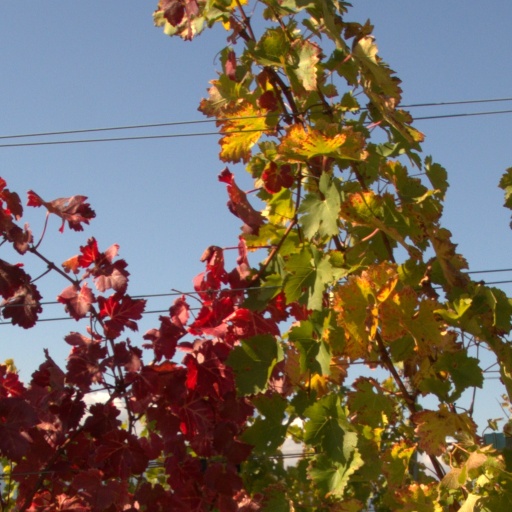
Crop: grape